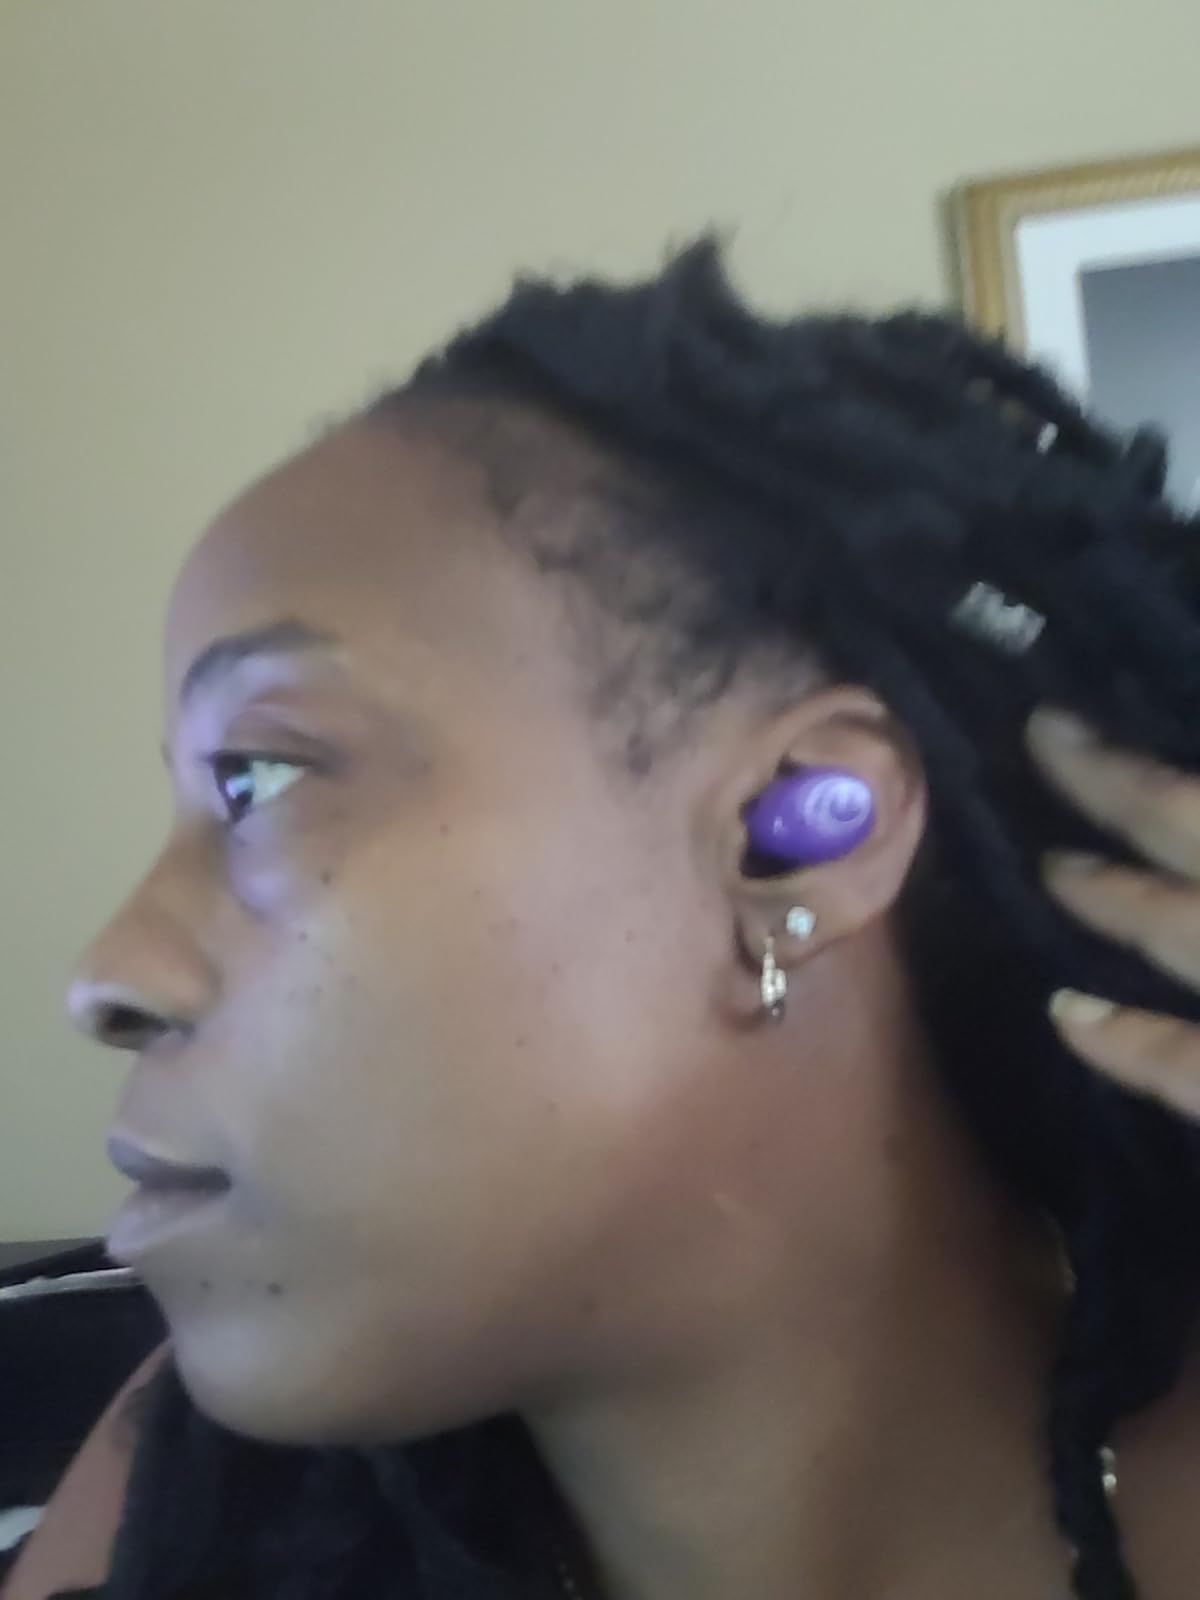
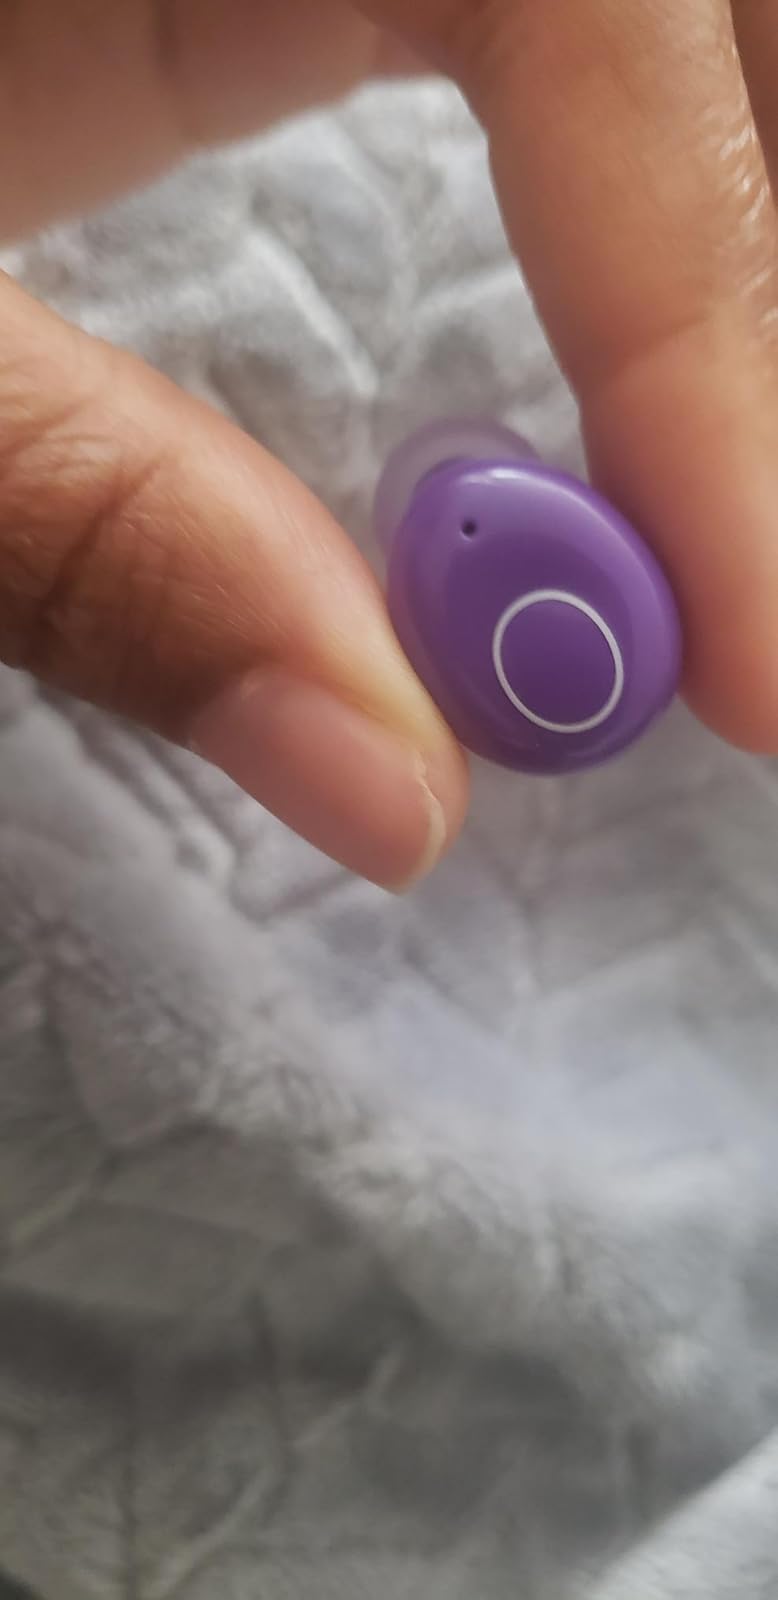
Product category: earbuds
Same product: yes